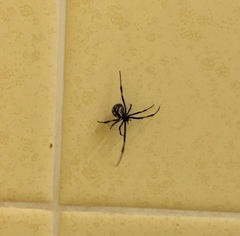
Species: Lactrodectus_hesperus